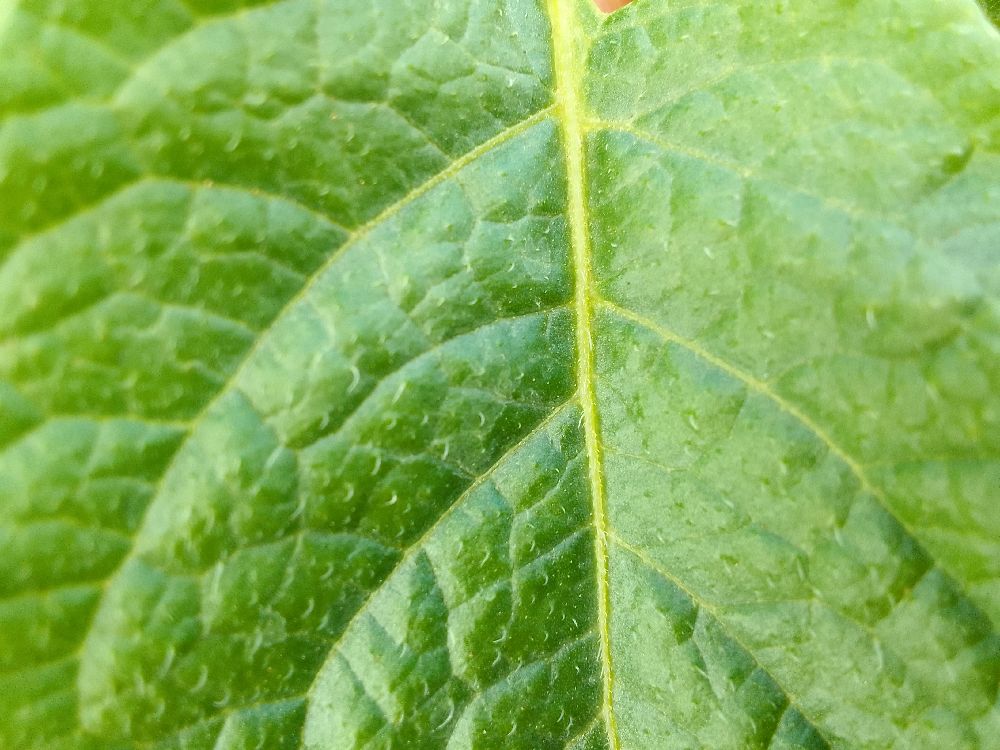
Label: Healthy